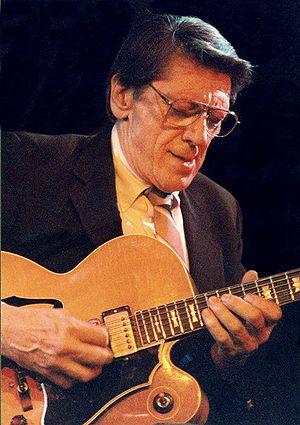
Talmage Holt Farlow dit Tal Farlow est un guitariste de jazz américain.